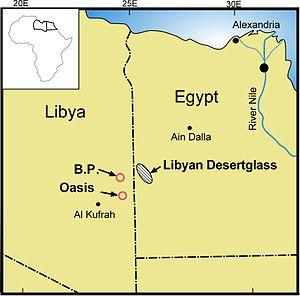
Cet article traite de la frontière entre l'Égypte et la Libye.